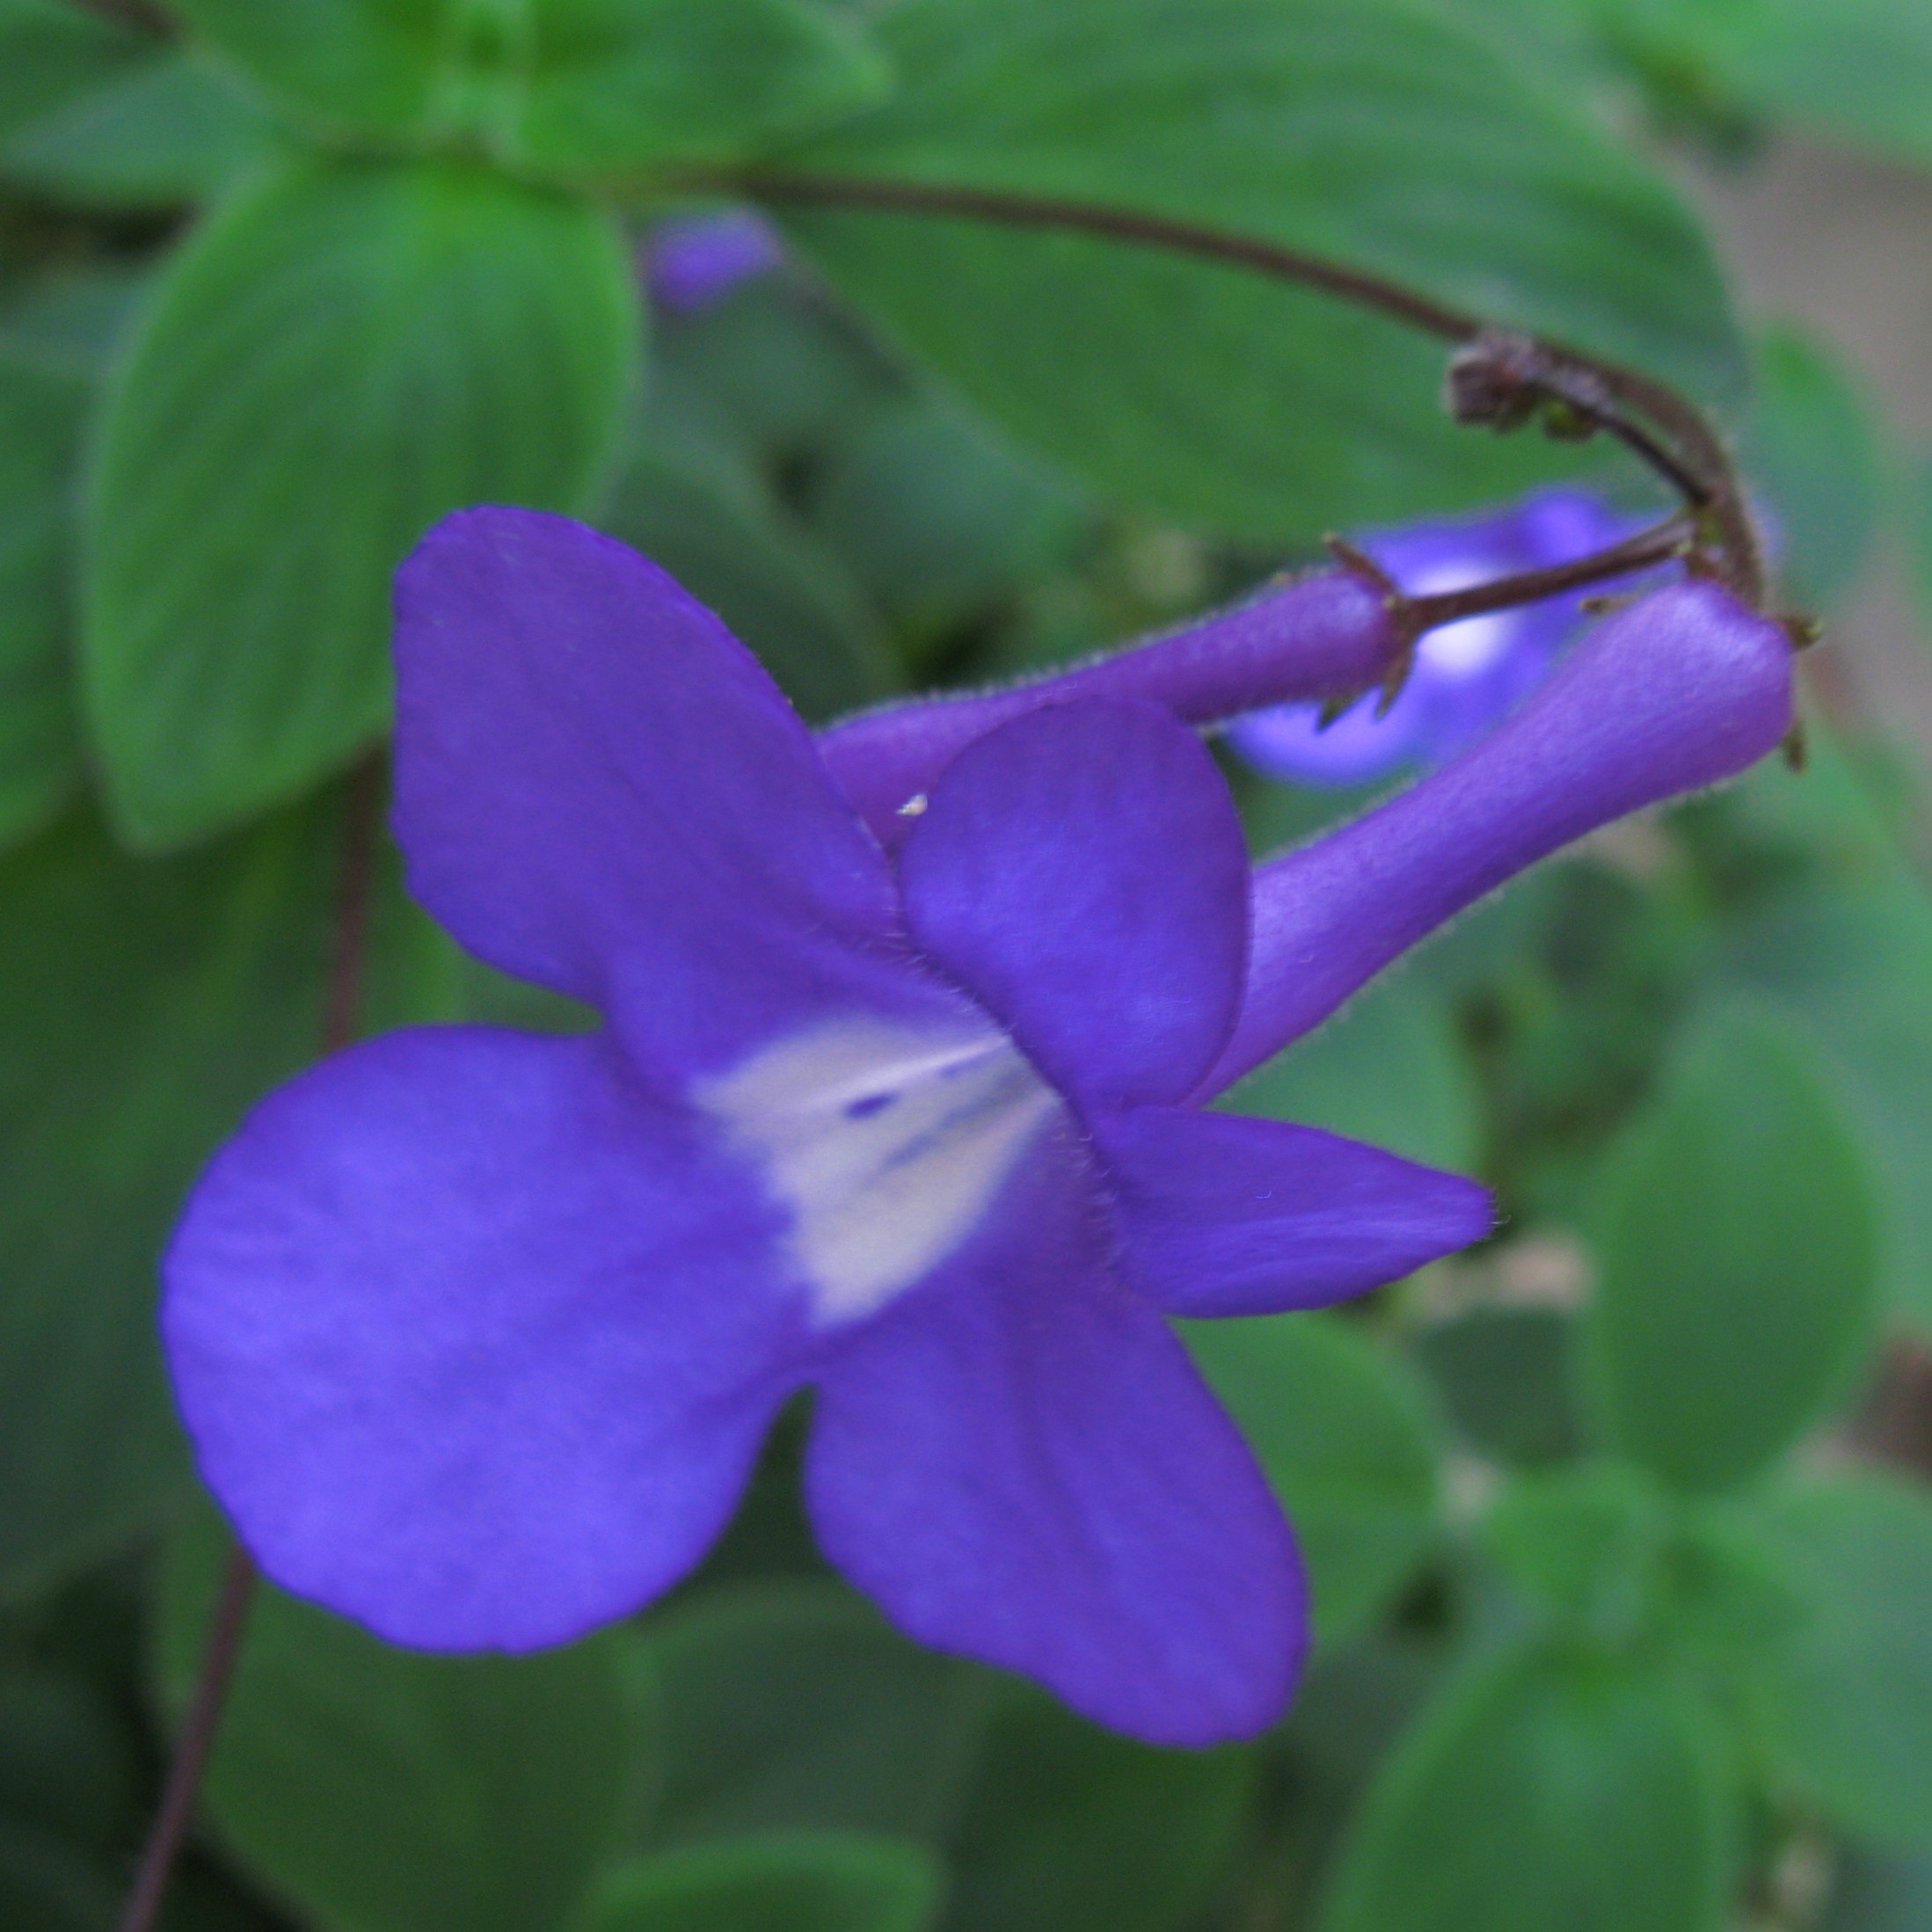
plant, flower, purple, petal, high, herb, flora, wildflower, hires, viola, flowerpicturesnolimits, hi, res, powershotg7, canong7, macro photography, flowering plant, capeprimrose, streptocarpus, dayflower, bellflower family, annual plant, land plant, violet family, dayflower family